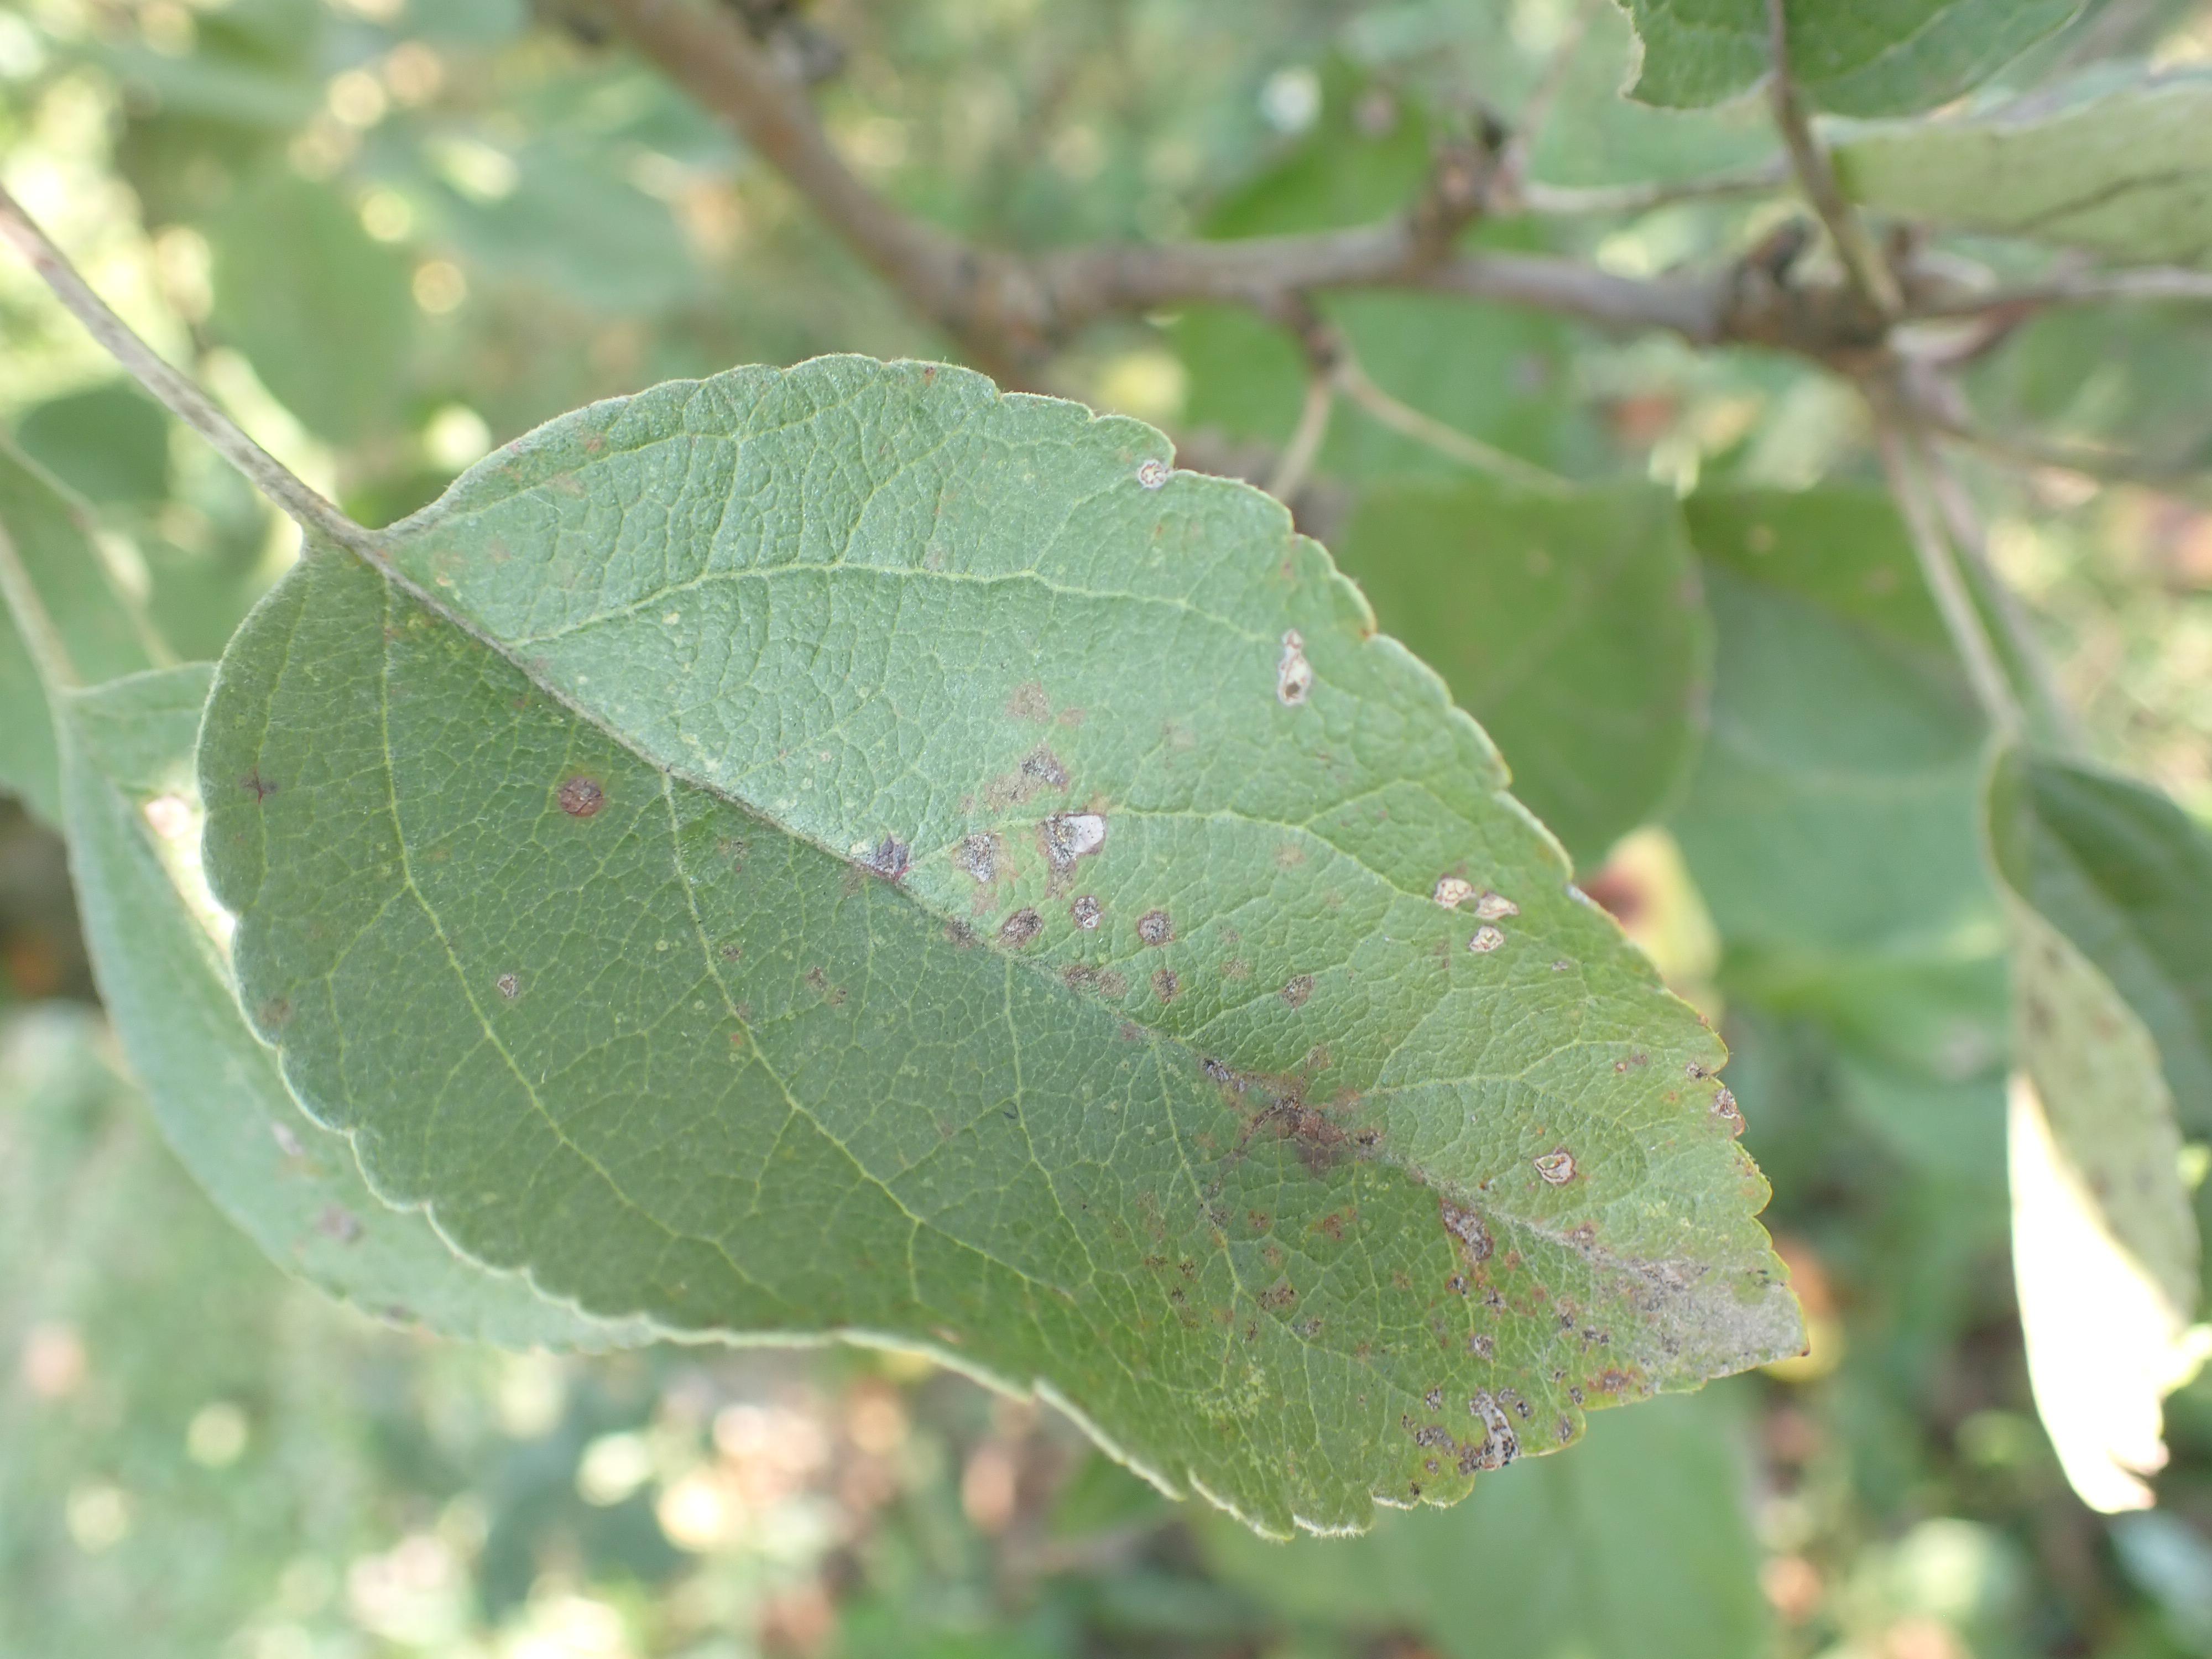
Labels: complex